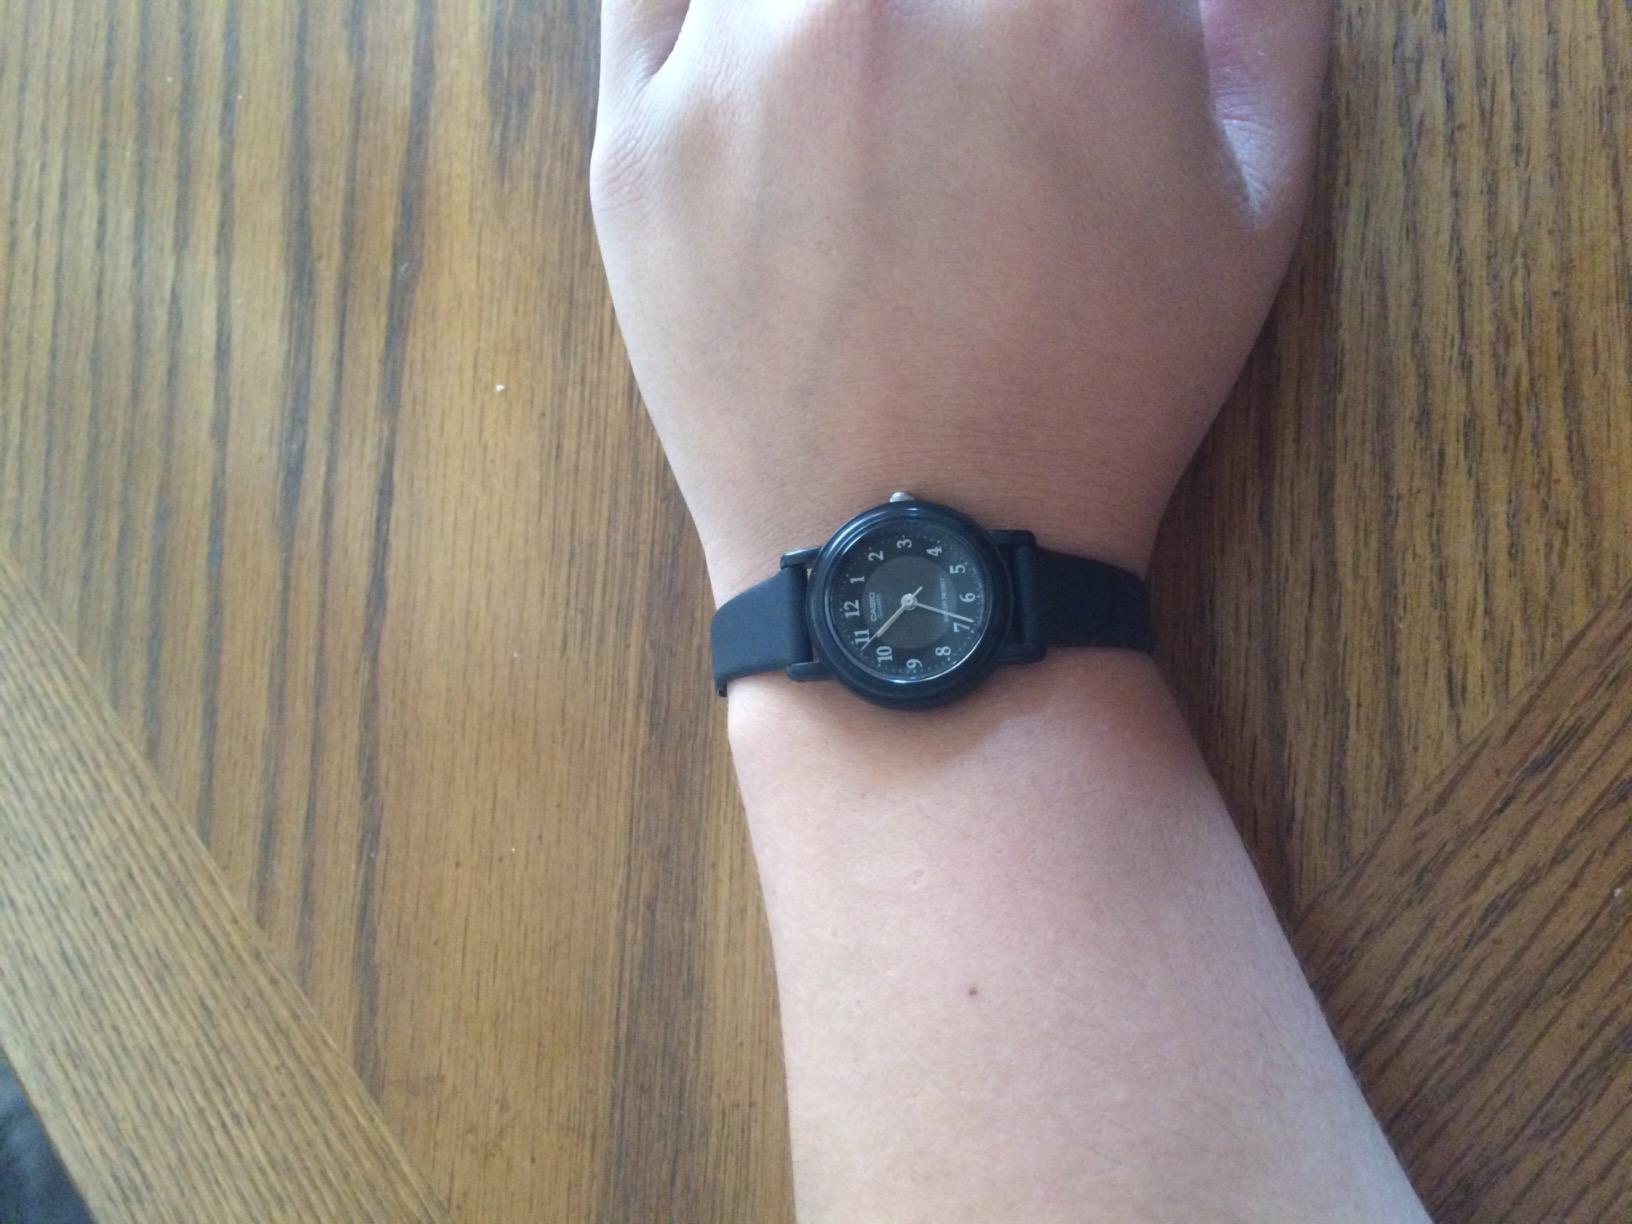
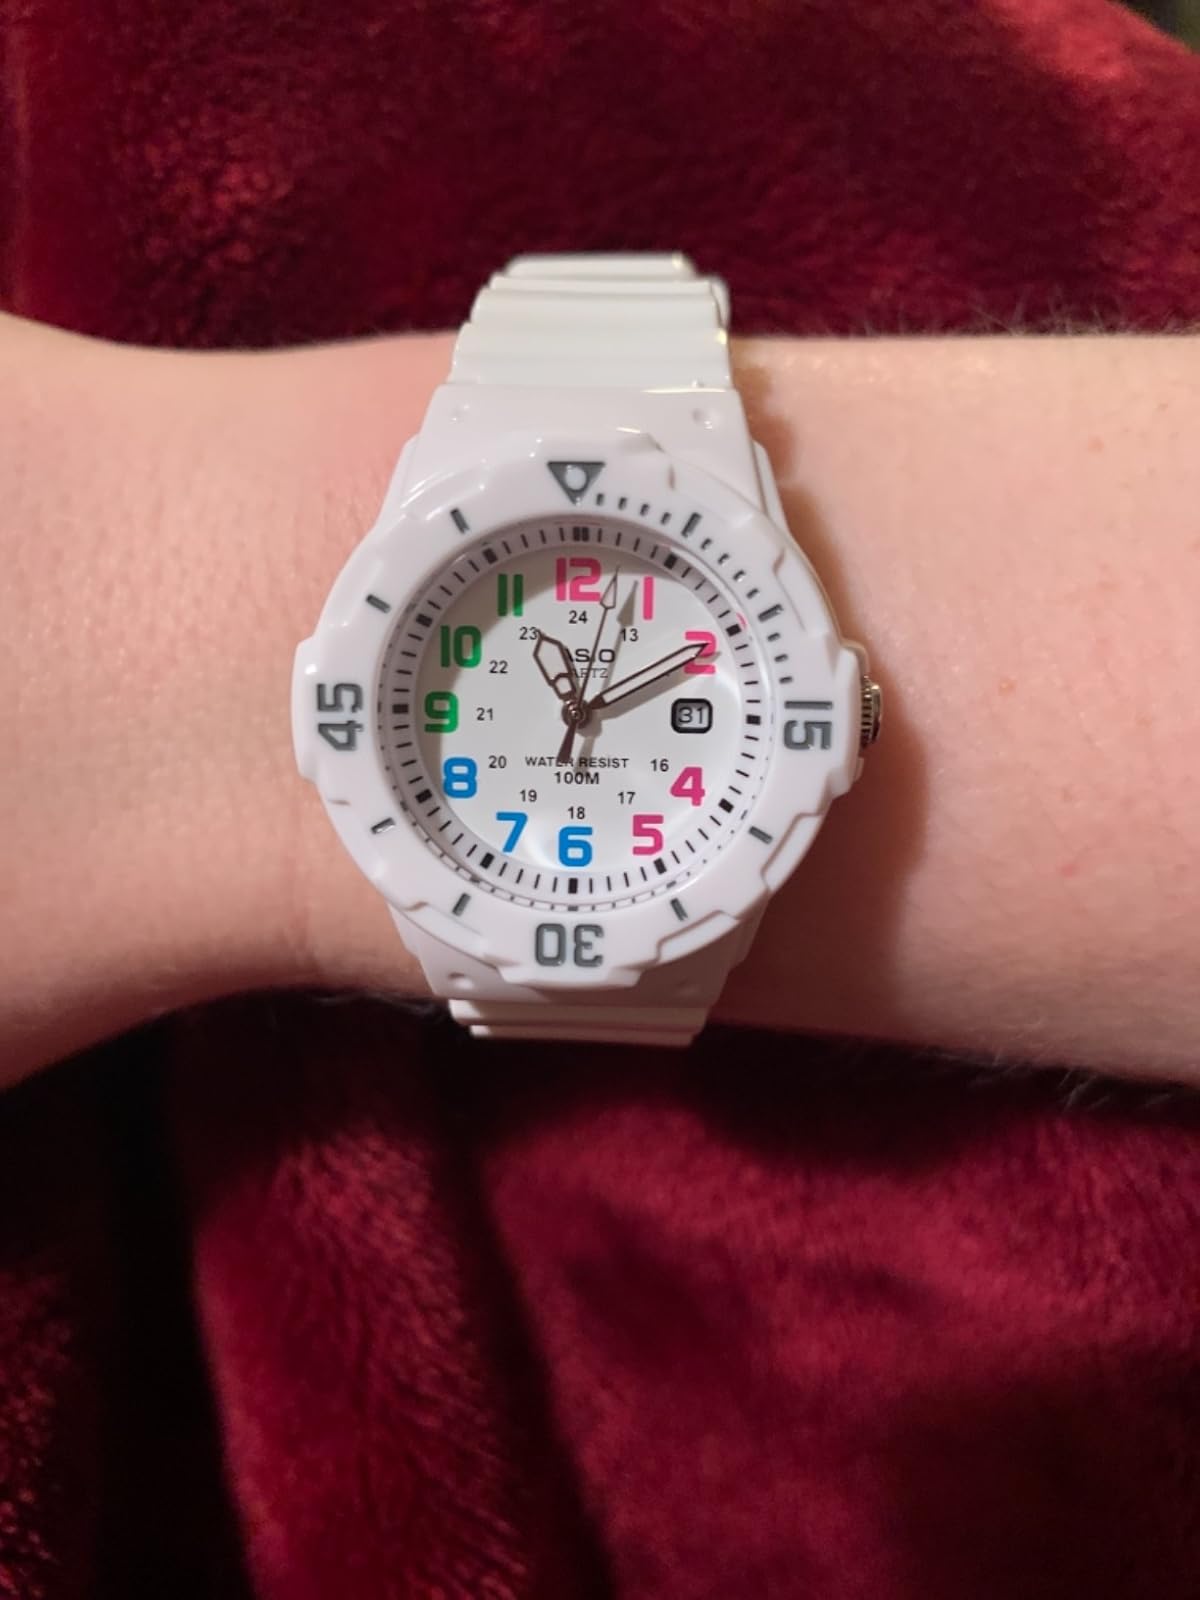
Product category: accessories_watch
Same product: no